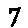
Label: 7